Noureddine Erray

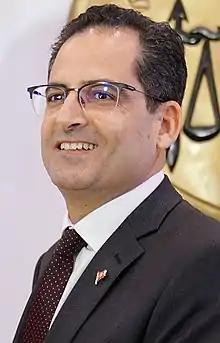

Noureddine Erray (born 1970) is a Tunisian politician. He served as Minister of Foreign Affairs from 27 February 2020 to 24 July 2020.